Diego Maradona

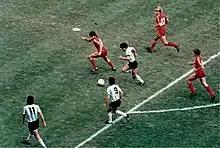
Viewed as one of the best dribblers in the game, Maradona (pictured on the ball against Belgium in 1986) would often go on runs against the opposition.

On his dribbling ability, former Dutch player Johan Cruyff saw similarities between Maradona and Lionel Messi with the ball seemingly attached to their boot. His physical strengths were illustrated by his two goals against Belgium in the 1986 World Cup. Although he was known for his penchant for undertaking individual runs with the ball, he was also a strategist and an intelligent team player, with excellent spatial awareness, as well as being highly technical with the ball. He was effective in limited spaces, and would attract defenders only to quickly dash out of the melee (as in the second goal against England in 1986), or give an assist to a free teammate. Being short, but strong, he could hold the ball long enough with a defender on his back to wait for a teammate making a run or to find a gap for a quick shot. He showed leadership qualities on the field and captained Argentina in their World Cup campaigns of 1986, 1990 and 1994. While he was primarily a creative playmaker, Maradona was also known for his finishing and goalscoring ability. Former Milan manager Arrigo Sacchi also praised Maradona for his defensive work-rate off the ball in a 2010 interview with "Il Corriere dello Sport".